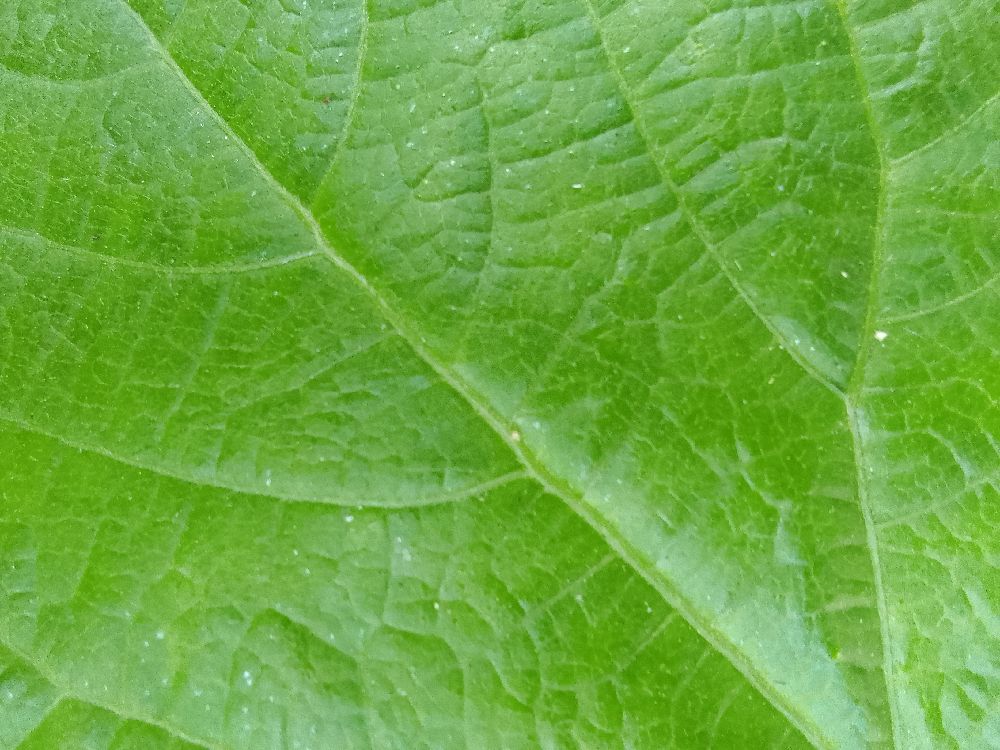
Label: healthy